Snow snake

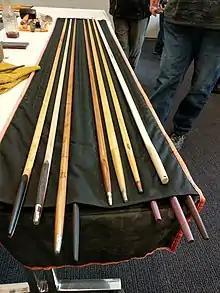
Full-size snow snakes at Ganondagan State Historic Site

The poles used in the game, collectively known as "snow snakes", have different names depending on their length. The smallest poles used are the six-inch-long "snow darts". The next size up is the three-foot-long "short snake", also known as a "mud cat". Longer poles are known only as "snow snakes", and can be anywhere from six to ten feet in length. Snow snakes can be made from a variety of materials. In the Sioux tribe, they were traditionally made of bone, with feathers trailing behind for symbolic decoration. Other tribes traditionally used native North American hardwoods, such as maple, oak, apple, hickory, and juneberry. In modern times, other hardwoods not traditionally available, such as ebony, have become popular materials for snow snakes. Many players customize their snow snakes by decorating them with colorful designs or adding minor modifications, such as waxing the wooden surface.